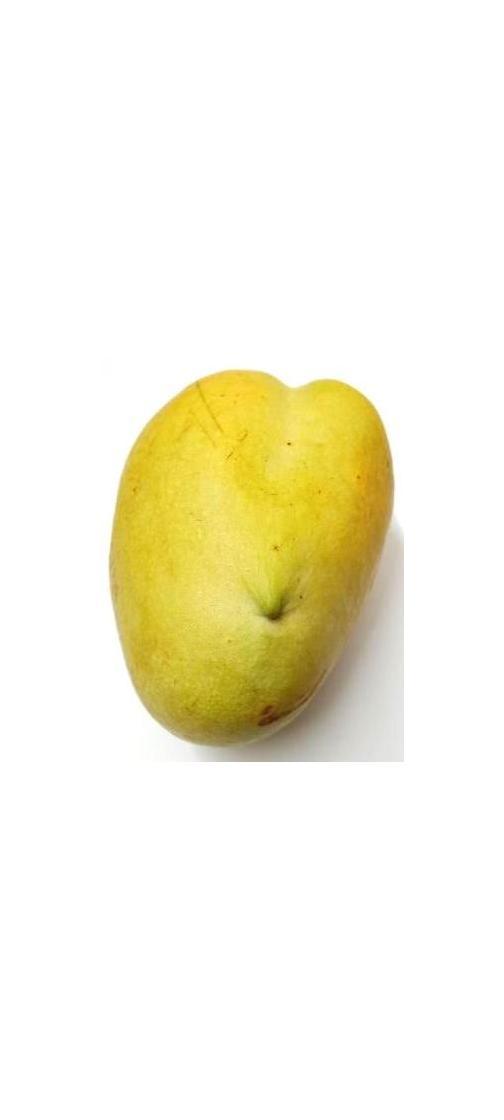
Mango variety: Bari-11